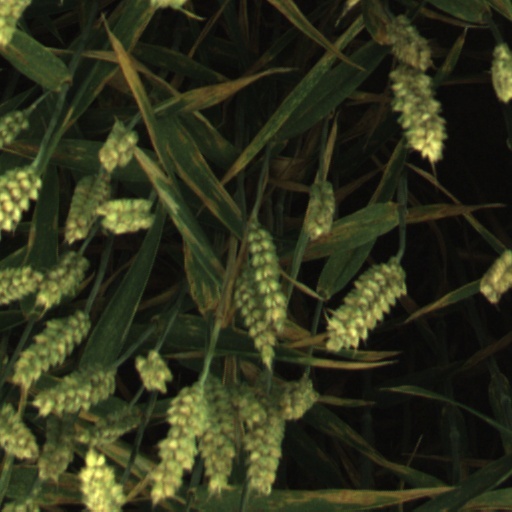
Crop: wheat